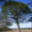
Label: pine_tree